Simka Simkhovitch

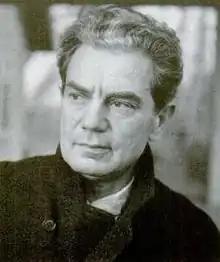
1941

Simka Simkhovitch (aka Simka Faibusovich Simkhovich) (Novozybkov, Russia May 21, 1885 O.S./June 2, 1885 N.S.—Greenwich, Connecticut February 25, 1949) was a Russian artist and immigrant to the United States. He painted theater scenery in his early career and then had several showings in galleries in New York City. Winning Works Progress Administration commissions in the 1930s, he completed murals for the post offices in Jackson, Mississippi and Beaufort, North Carolina. His works are in the permanent collections of the Dallas Museum of Art, the National Museum of American Art and the Whitney Museum of American Art.